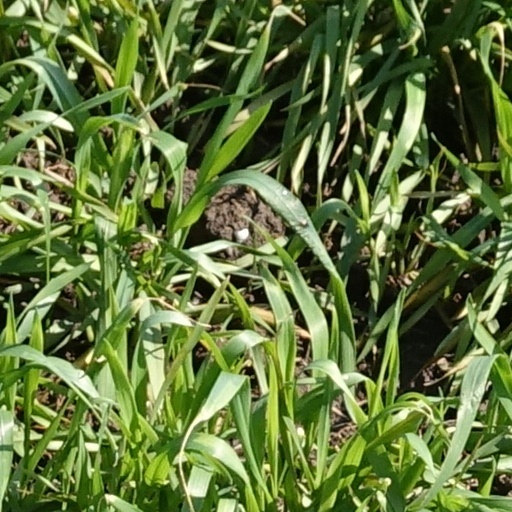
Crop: wheat